Foul Play (novel)

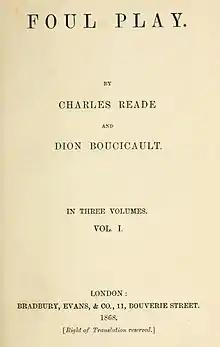
First edition title page

Foul Play is an 1869 melodramatic or sensation novel by the British writer Charles Reade. In Victorian Britain a clergyman is wrongly convicted of a crime and transported to Australia. He is shipwrecked with an aristocratic woman on the hitherto uncharted "Godsend Island" in the South Pacific. Eventually he is rescued and vindicated of his crime.